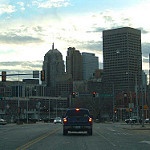
Scene: Outdoor